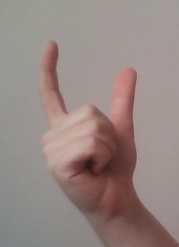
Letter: nun